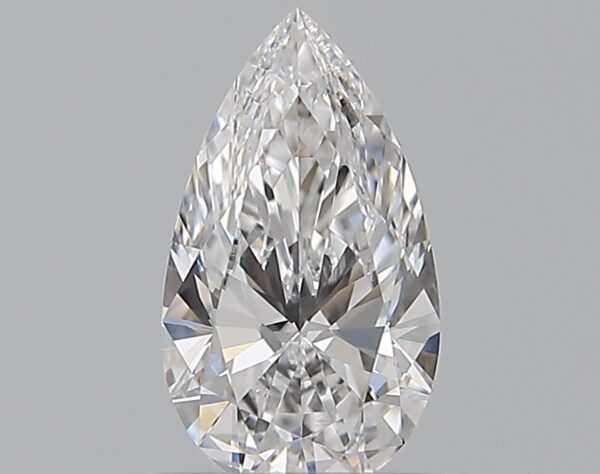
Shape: pear
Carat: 0.51
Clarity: VS1
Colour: D
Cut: EX
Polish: EX
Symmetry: VG
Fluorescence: F
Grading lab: GIA
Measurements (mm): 7.59 x 4.36 x 2.61